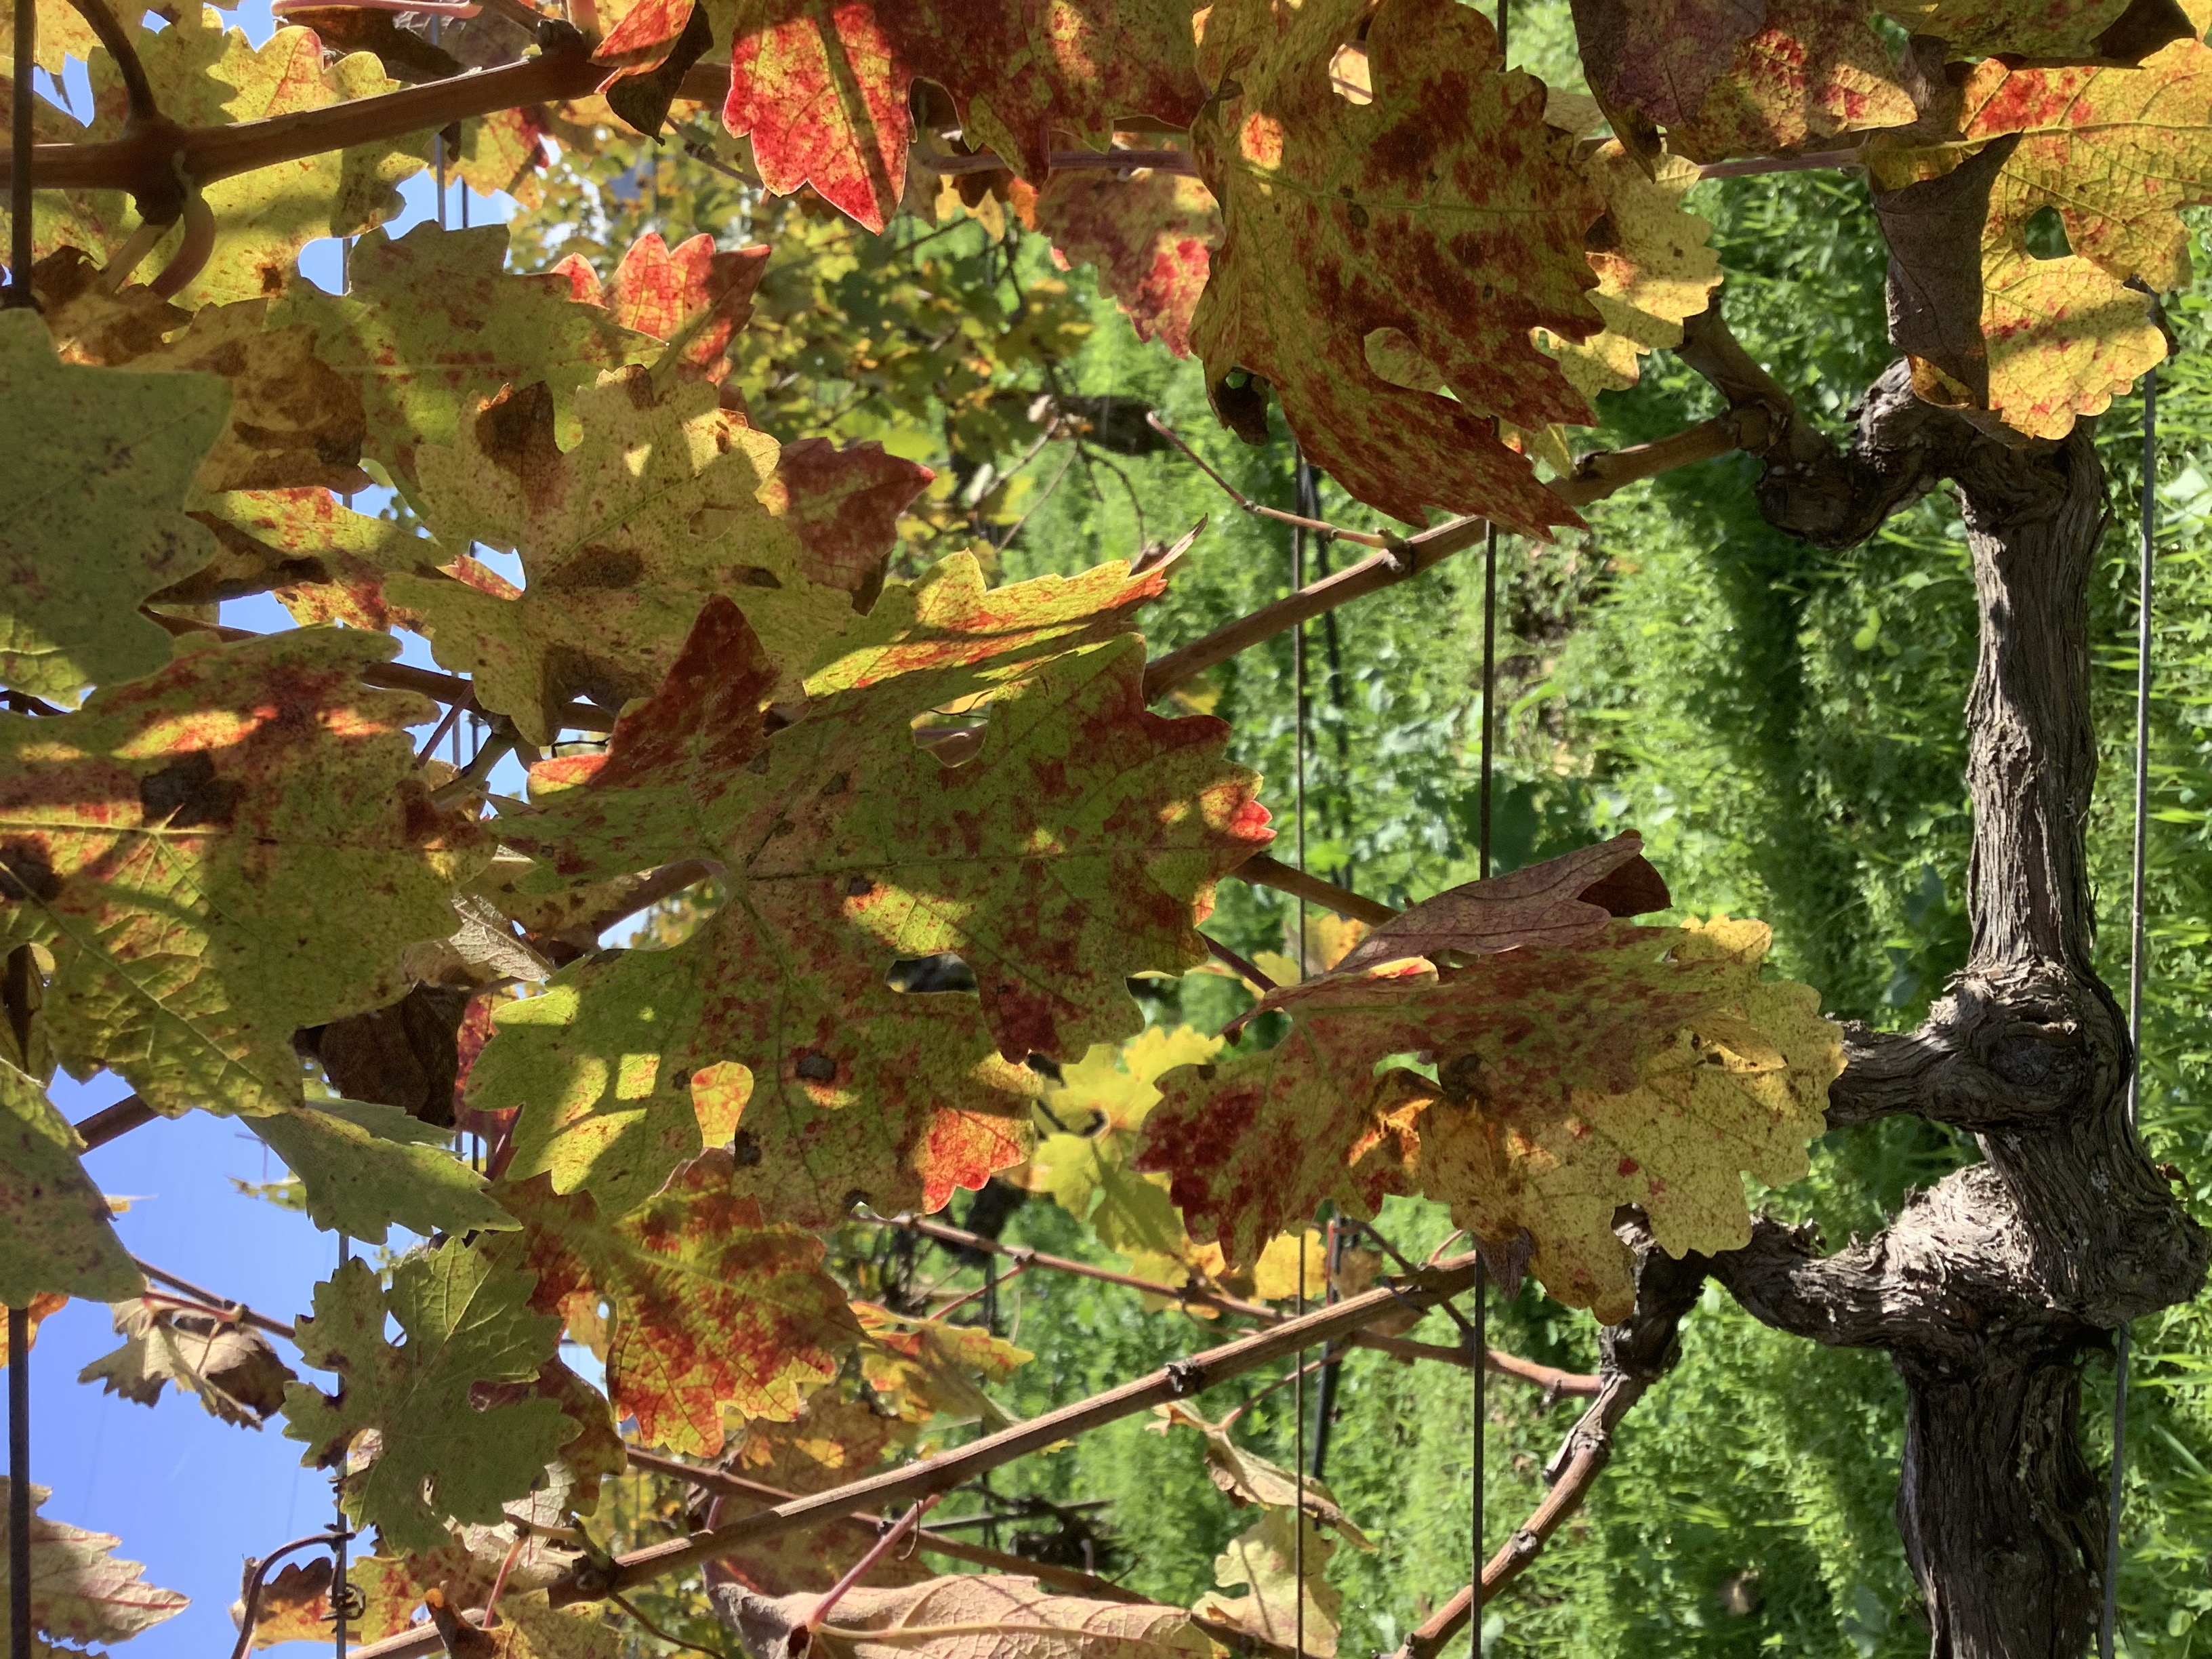
Label: Red Blotch